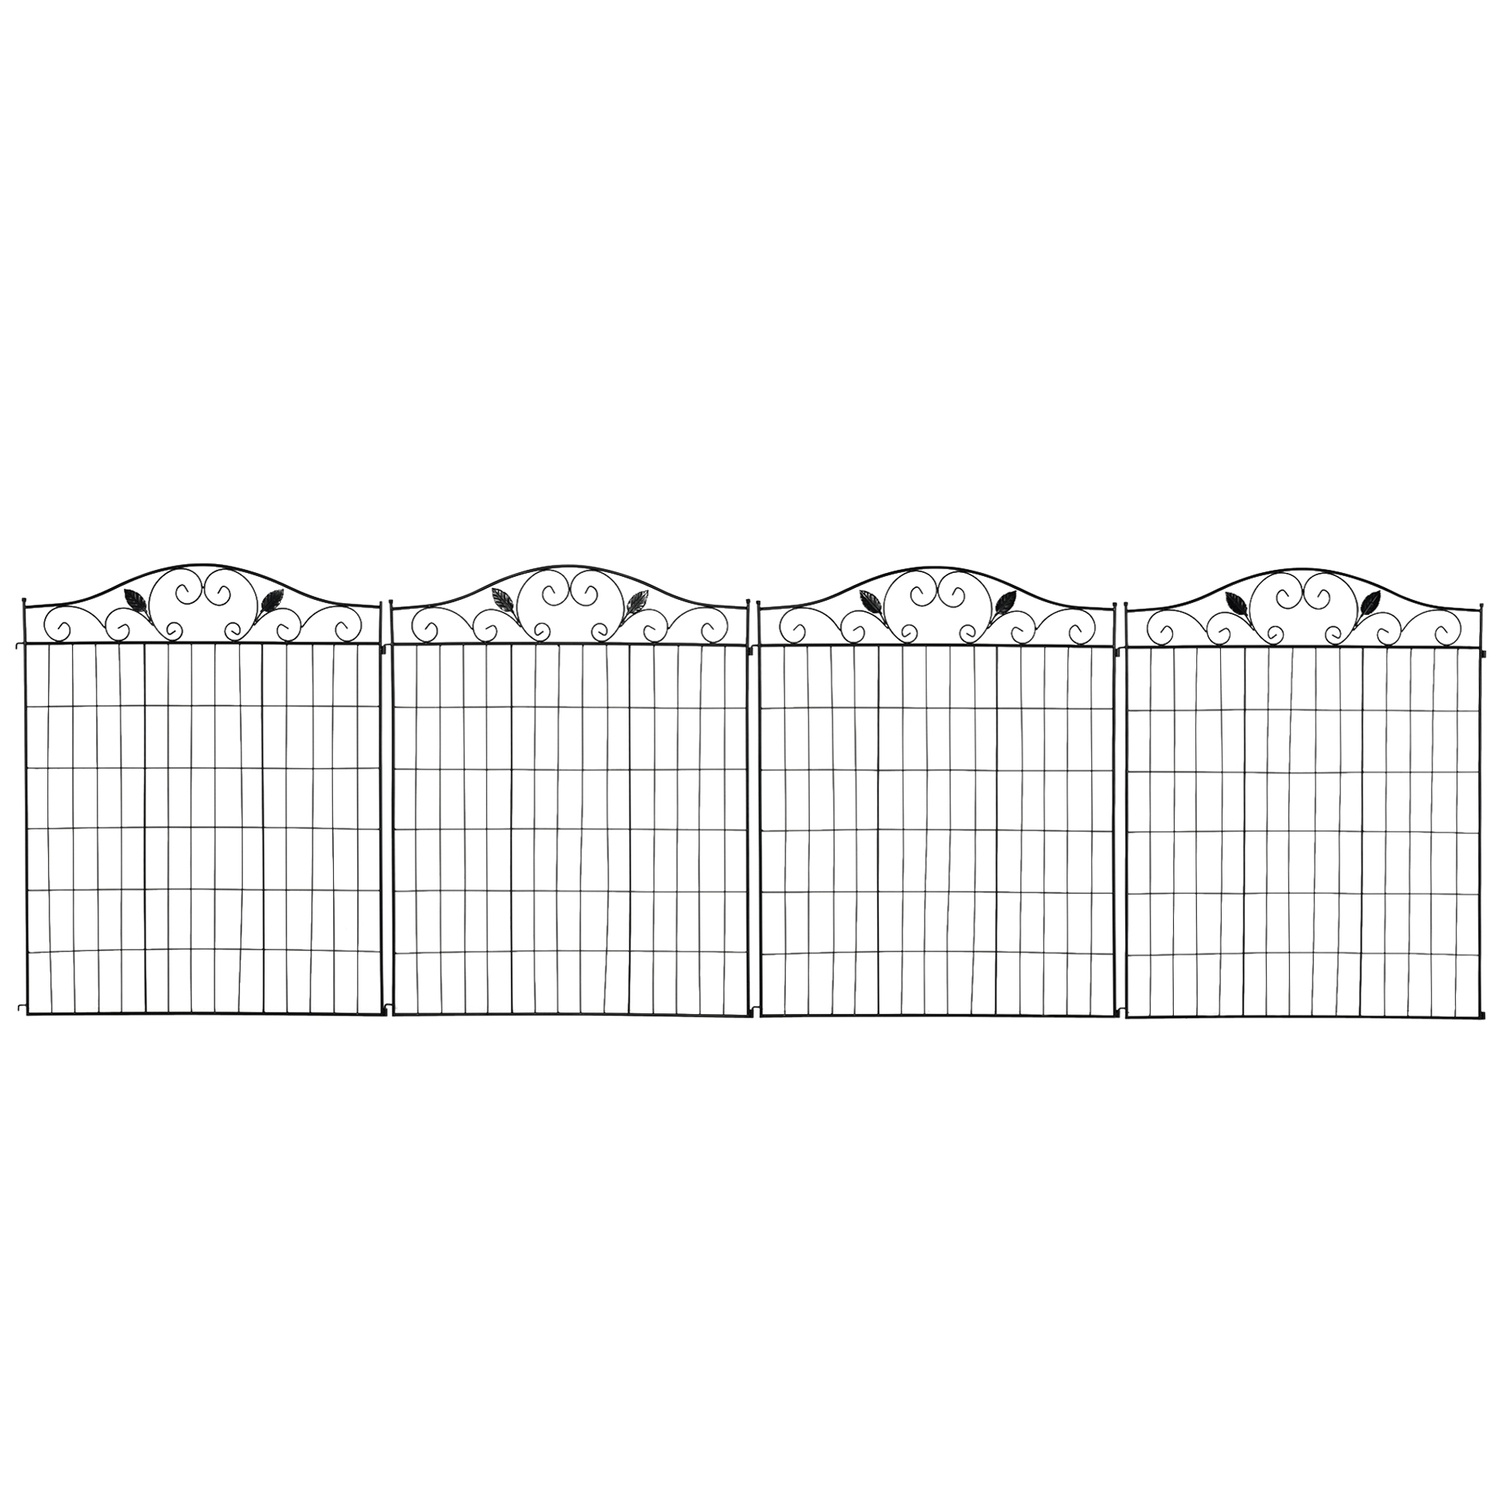
Decorative black metal garden fence set, 4 panels, 365x112 cm
Upgrade your outdoor spaces with this stylish outdoor fence, featuring a versatile vine design that seamlessly transforms any garden or patio. Made from durable materials, it not only acts as a protective barrier but also serves as an elegant room divider or garden decoration, catering to your specific landscaping needs. Offers decorative and functional outdoor use. Powder coated steel for long lasting durability. Quick installation with easily driven ground inserts. Customizable angles for unique configurations. Comes with assembly instructions for hassle-free installation. Designed for those who value both function and style, this fence is the perfect addition to your landscaping projects. Its sturdy steel frame ensures it can withstand the elements, while the adjustable design offers layout flexibility. Whether you're protecting your garden or creating a private outdoor nook, this fence checks all the boxes. Elevate your space effortlessly and let us make sure every corner feels complete! Specifications Colour: Black Material: Steel Total size: 365L x 112H cm Single sheet Size: 91L x 112H cm Thickness: 0.8 cm Tube size: Ø8mm, Ø5.8mm, Ø3.2mm
Brand: Northio
Category: Hardware > Fencing & Barriers > Fence Panels > Decorative Panels